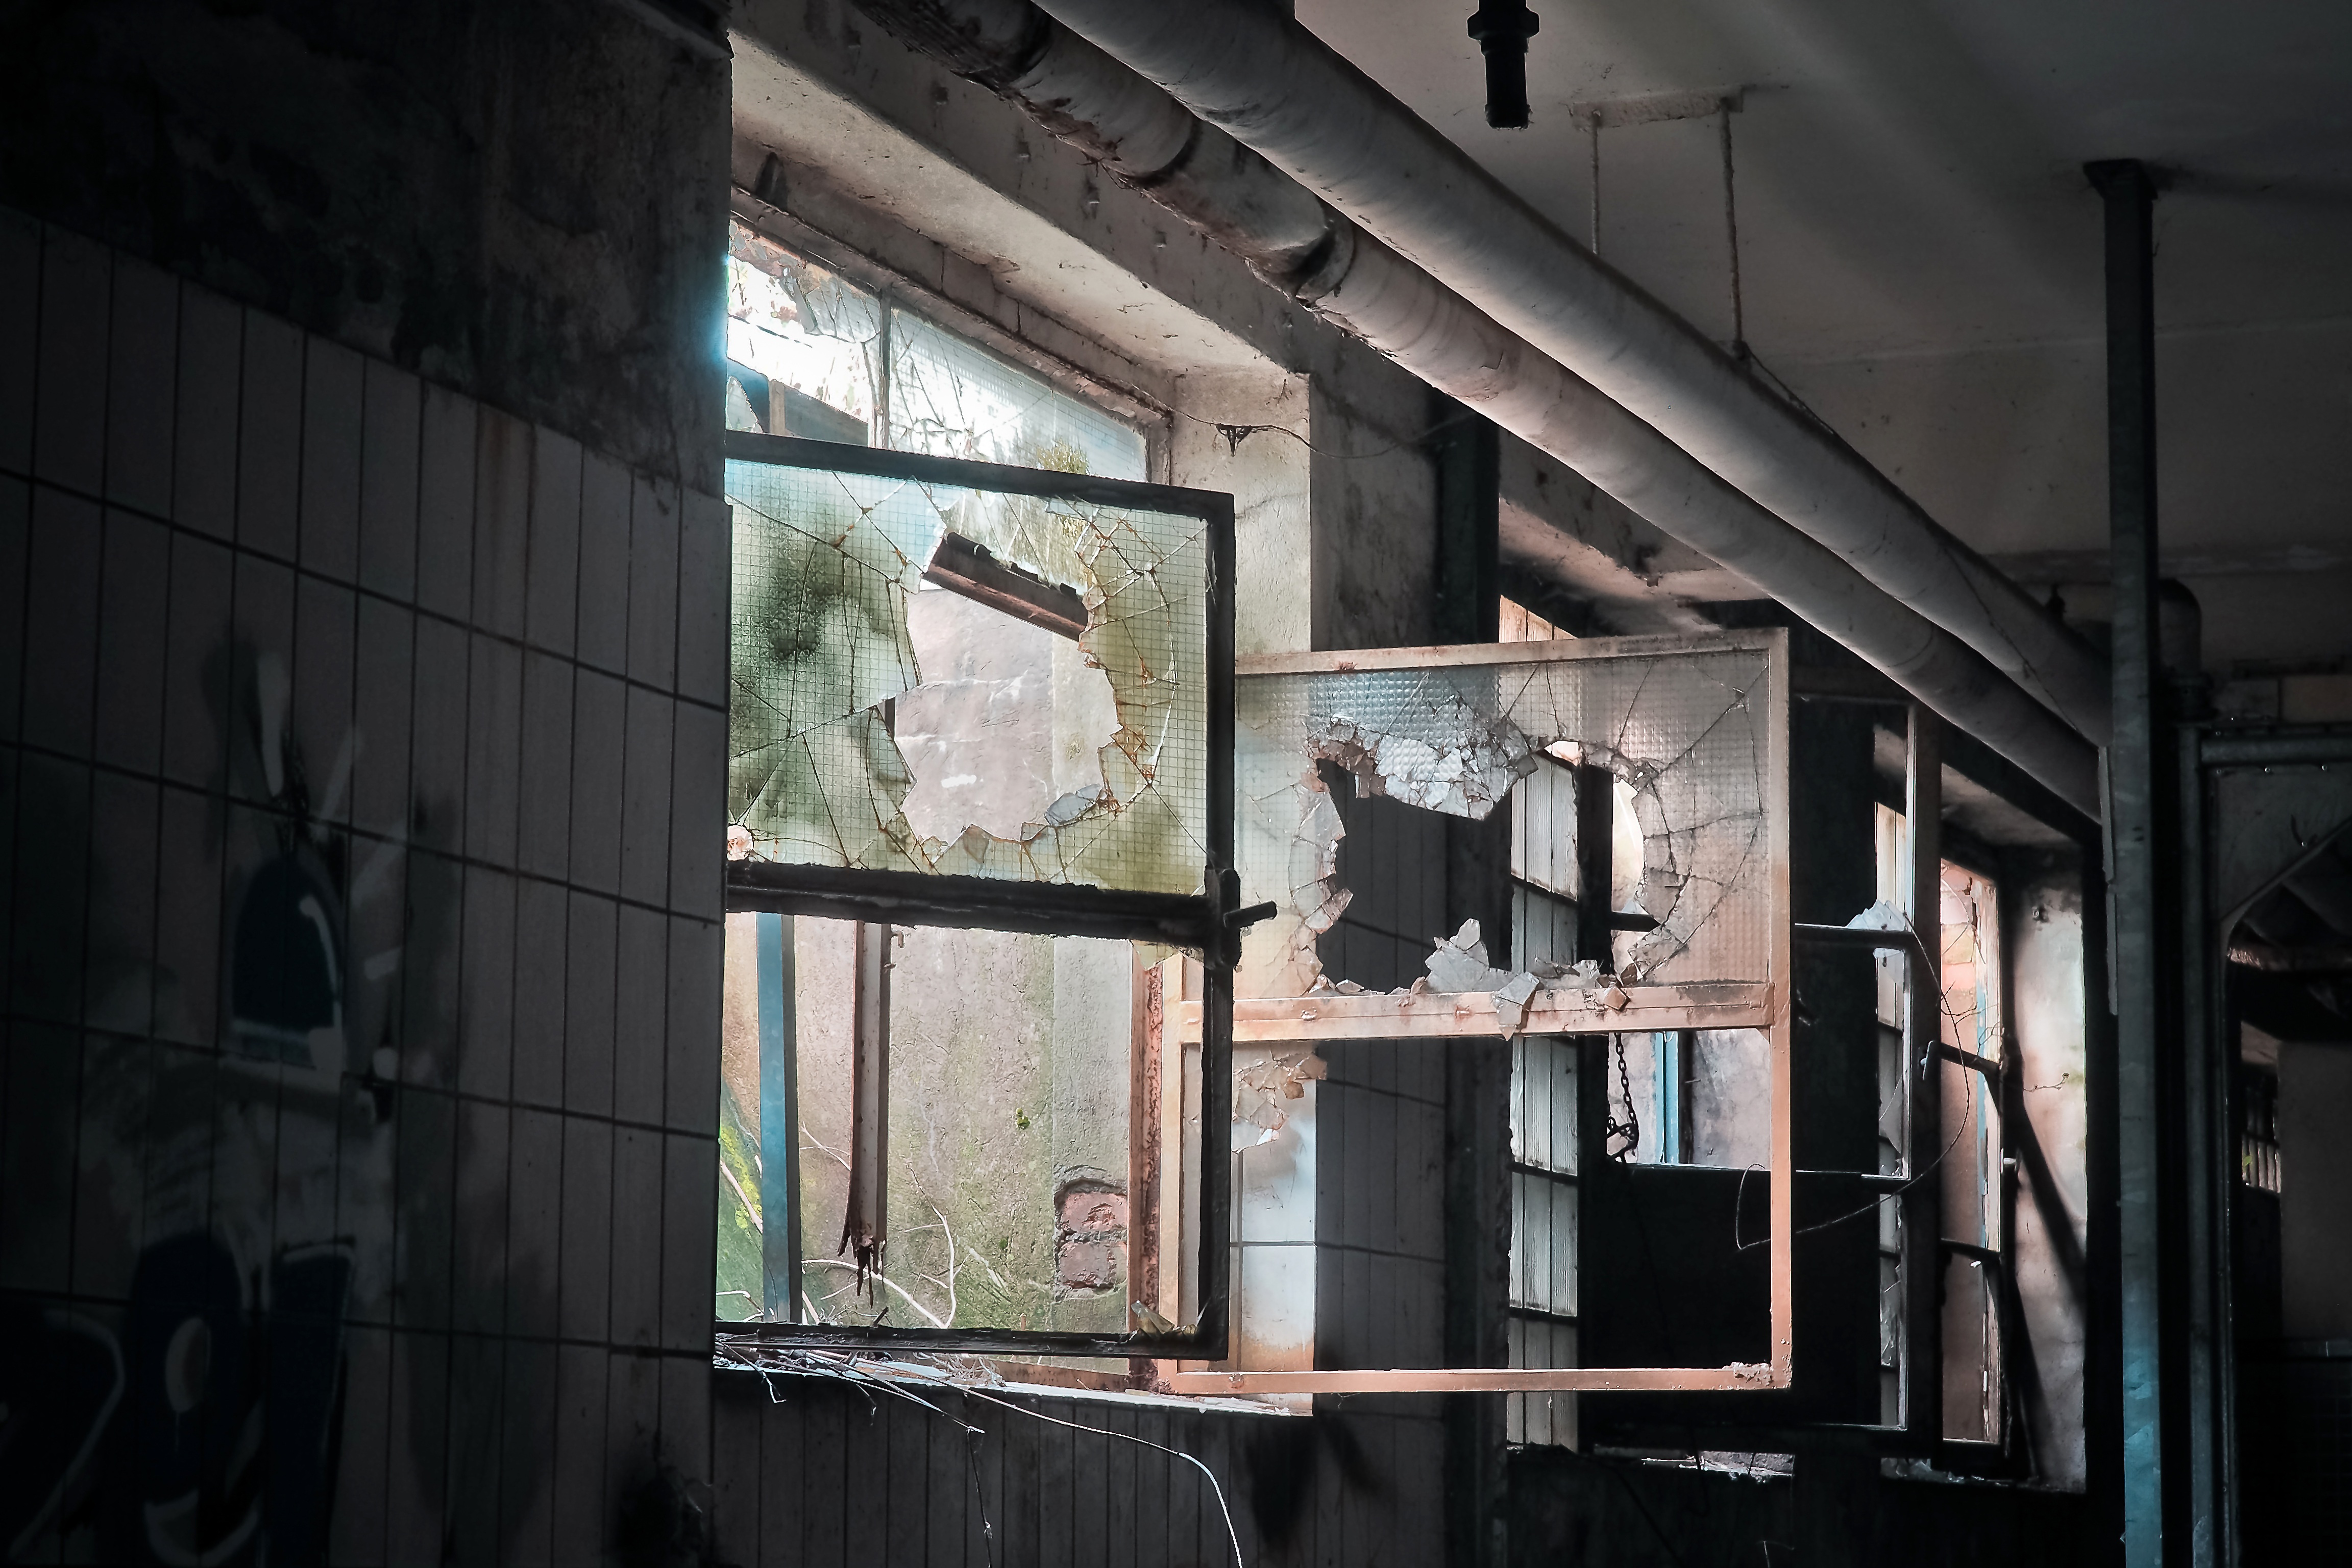
architecture, house, window, glass, building, old, atmosphere, home, wall, train, mystical, dark, underground, broken, shadow, abandoned, living room, decay, ruin, room, old building, graffiti, lighting, door, weathered, interior design, warehouse, transience, design, neglected, dilapidated, stock, weird, gloomy, vault, tourist attraction, railway station, mood, past, forget, transient, leave, masonry, stainless, lost places, keller, pforphoto, break up, factory building, lapsed, old factory, ailing, old factory hall, run down, unused, finiteness, passed, void hall, self storage, railway depot, train hall, goods station